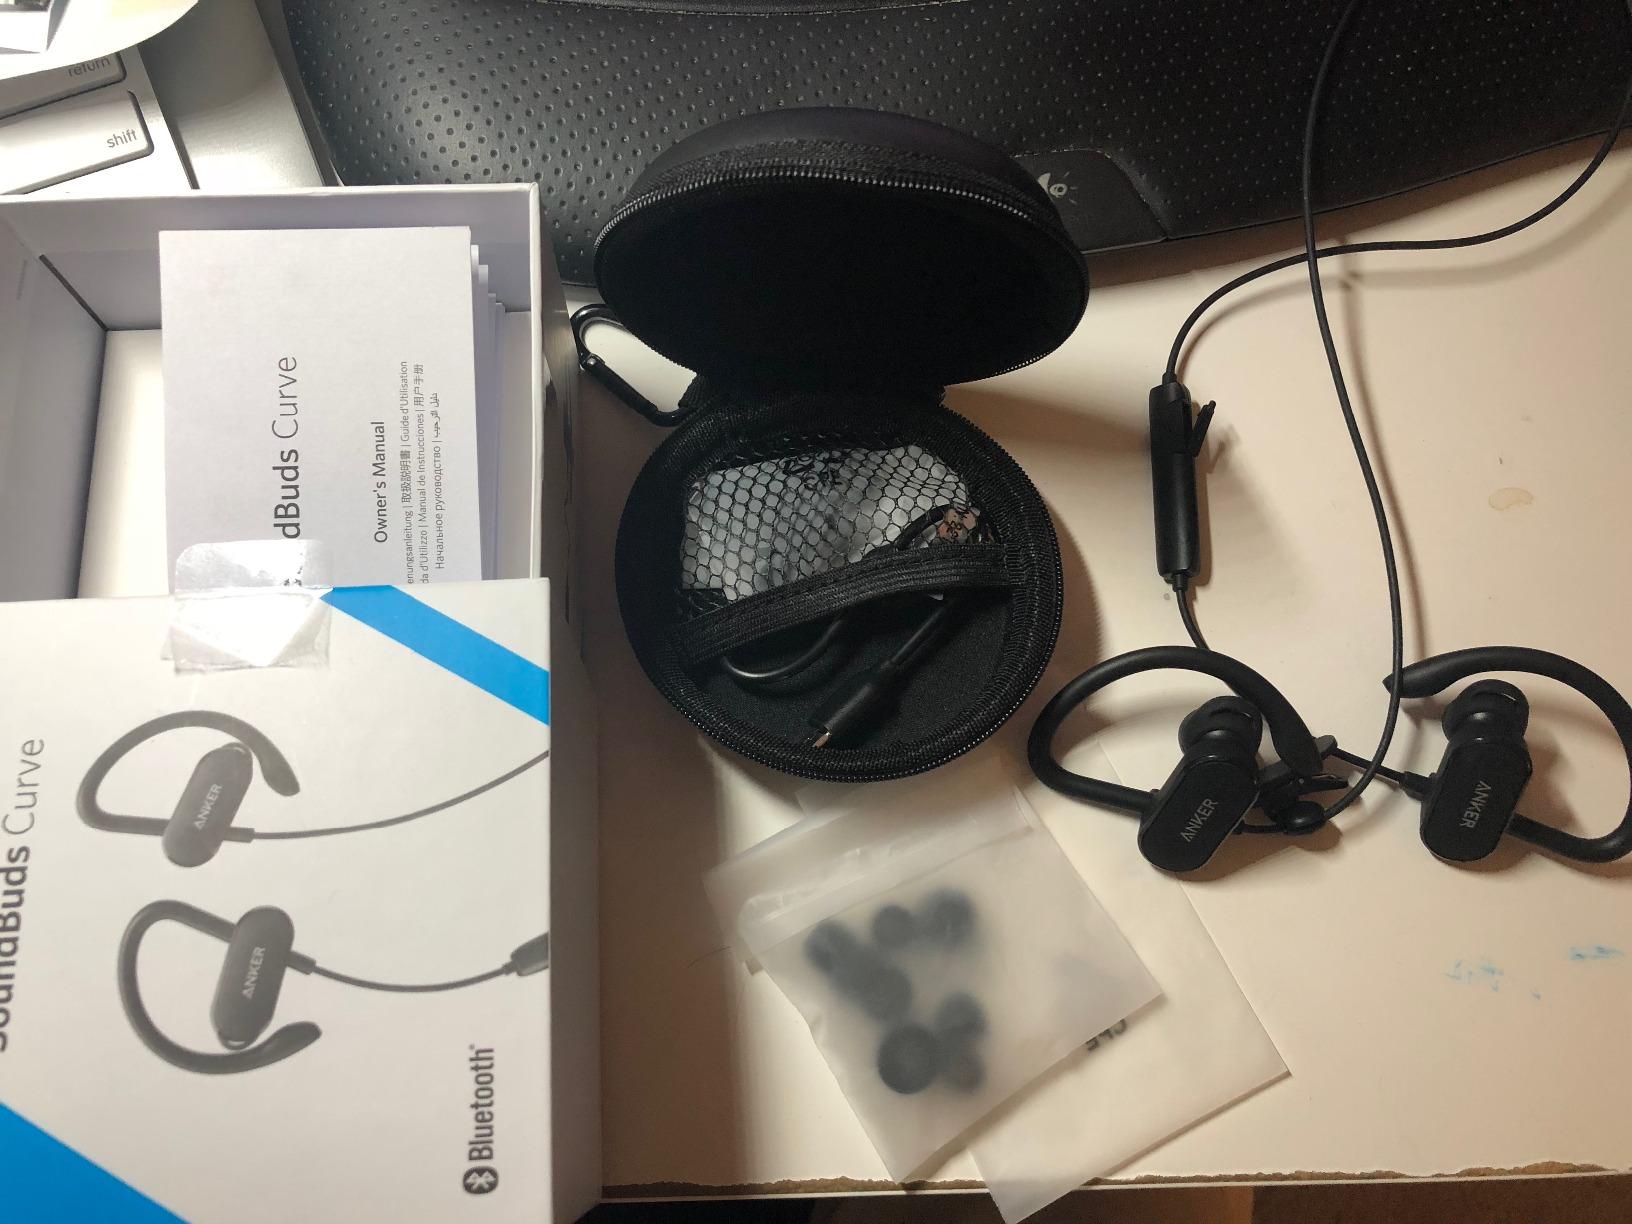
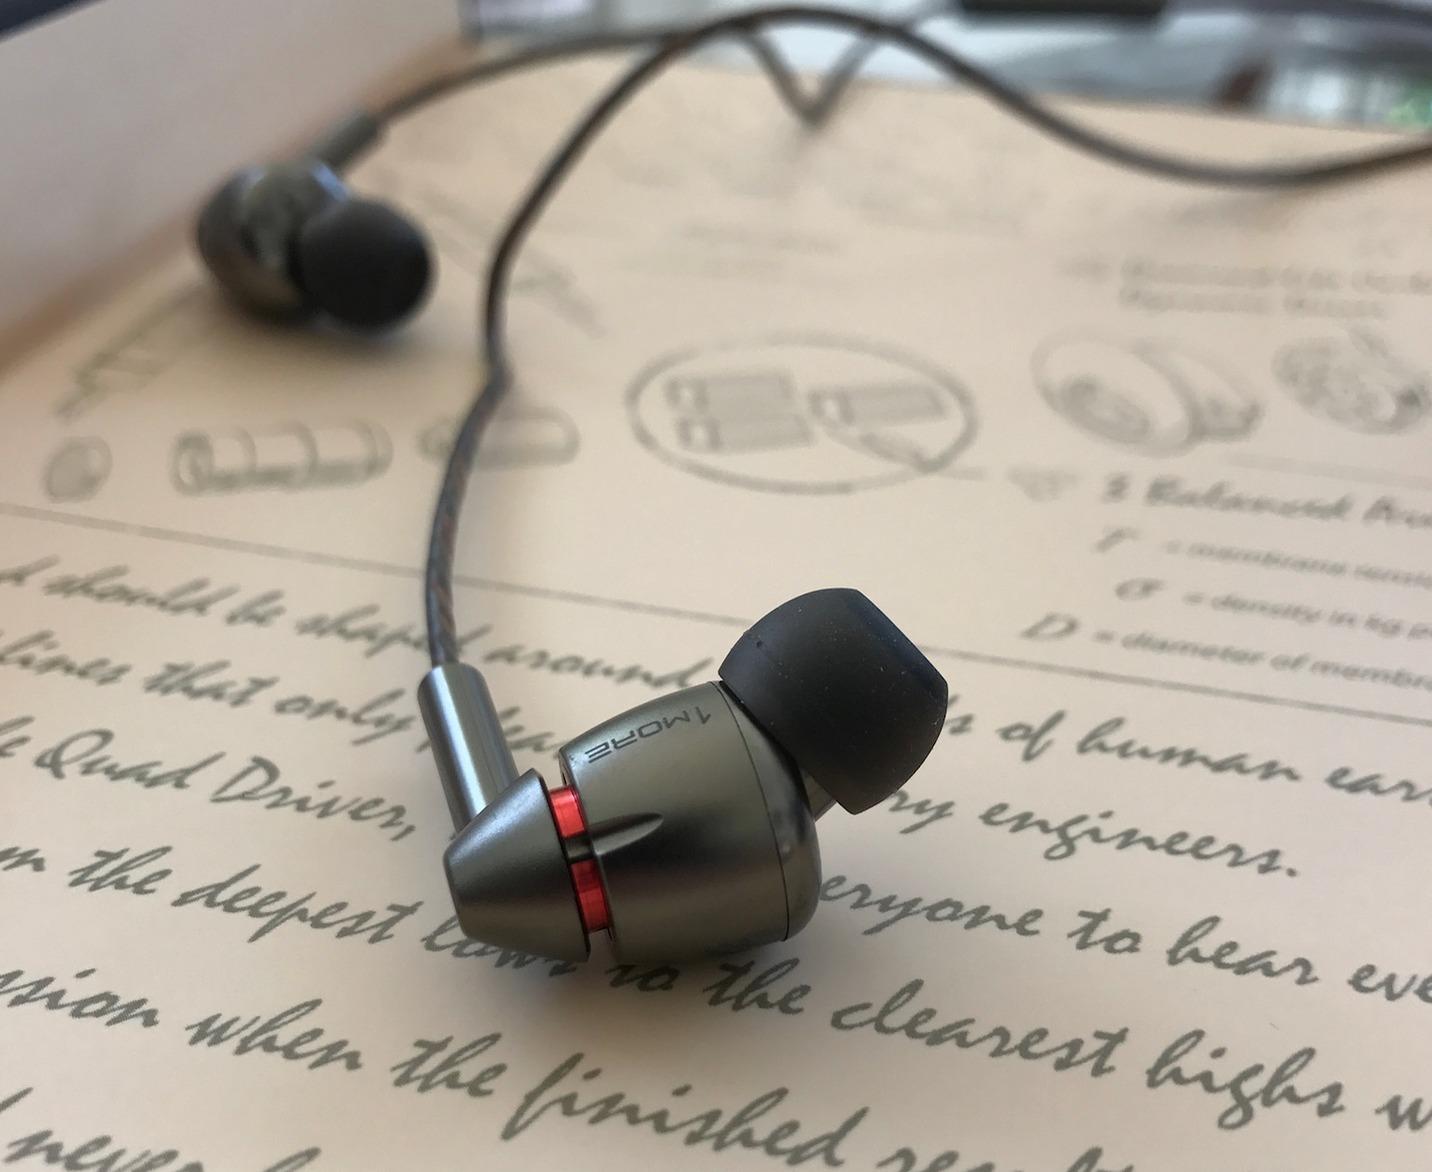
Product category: headphones
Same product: no